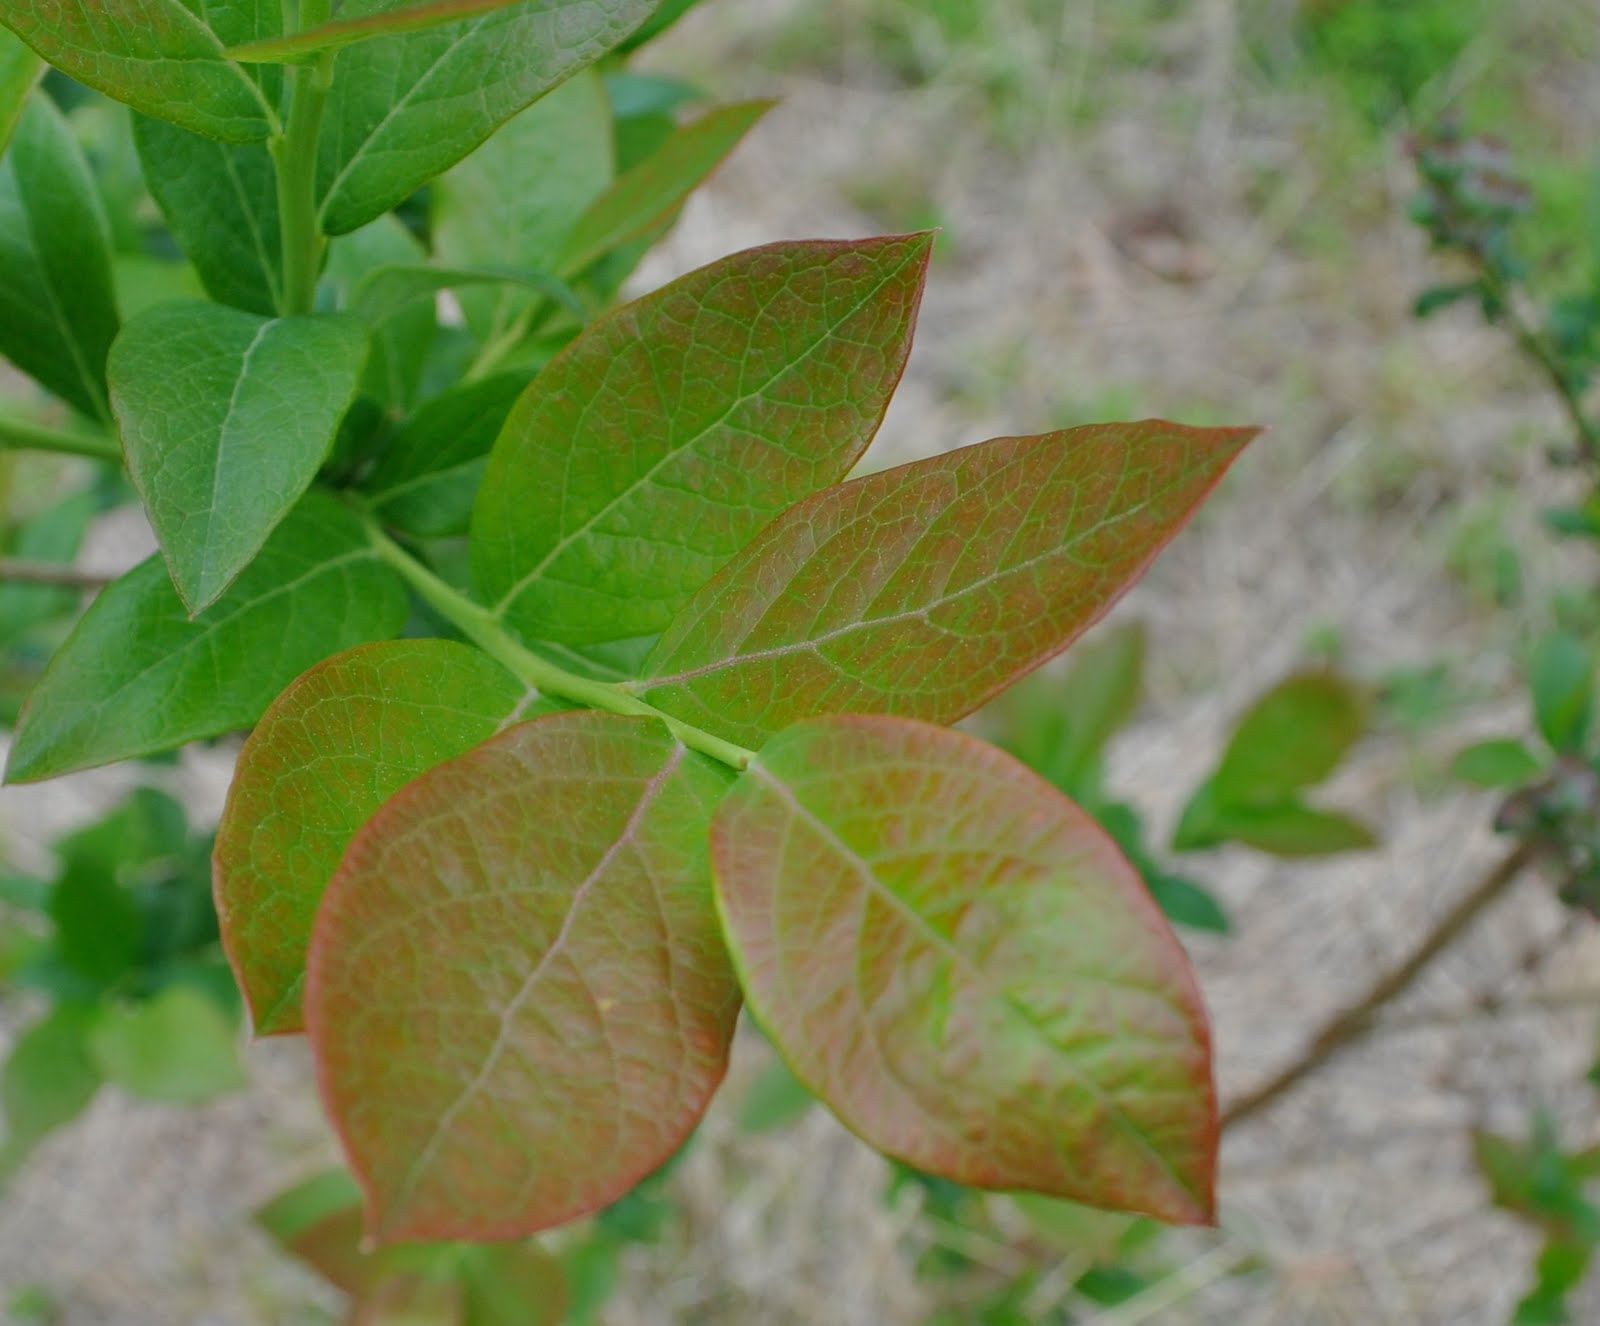
Labels: Blueberry leaf, Blueberry leaf, Blueberry leaf, Blueberry leaf, Blueberry leaf